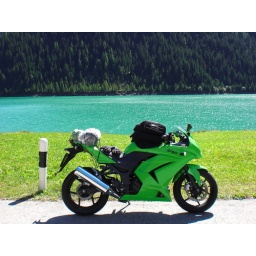
My bike in front of a Switzerland lake during one week trip